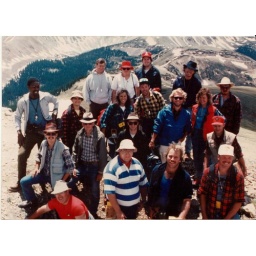
Geology Field Camp 1987. I'm the dude in the black hat and black hoody.